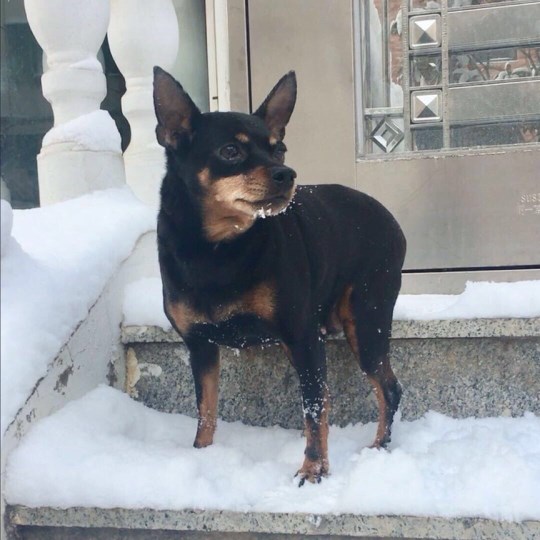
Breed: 561-n000127-miniature_pinscher